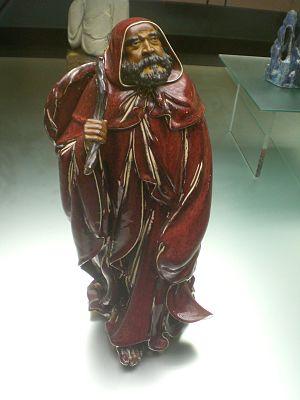
Sculpture en céramique du philosophe bouddhiste, au musée d'art de Hong Kong, Tsim Sha Tsui (尖沙咀, Hong Kong). 中文: 尖沙咀 中國男性 藝術中的中國人物 哲學家菩提达摩 雕塑 男性雕塑。在香港藝術館。